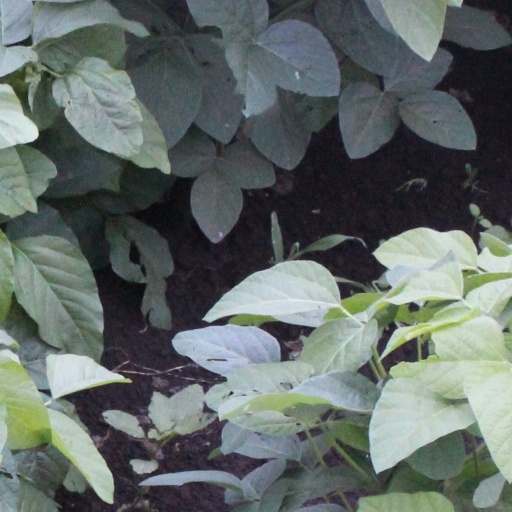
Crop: soybean